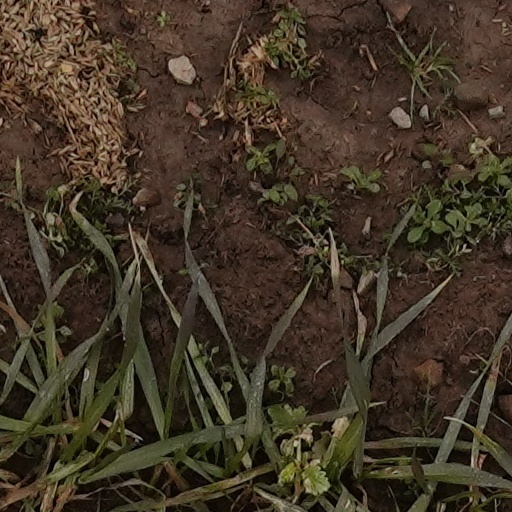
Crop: wheat